Answer in natural language. Consider the 3D positions of the objects in the scene and not just the 2D positions in the image. Is the centerpoint of  gray threeseater sofa (highlighted by a red box) at a higher height than sleek black flatscreen smart tv (highlighted by a blue box)? Choose between the following options: no or yes
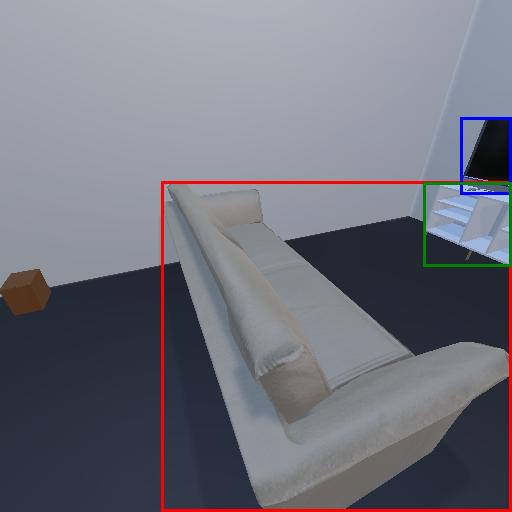
<answer>no</answer>